Rottela Panduga

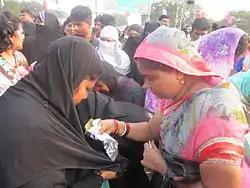

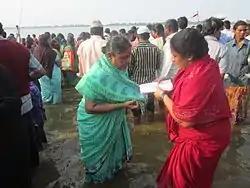
Women Pilgrims exchanging Rotis,at svarana Tank,Nellore

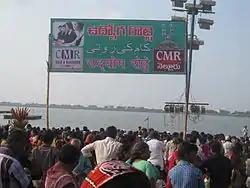
Job Roti exchanging place at svarana Tank,Nellore

Rotiyaan Ki Eid or Rottela Panduga is an annual three-day festival held at Bara Shaheed Dargah in Nellore, Andhra Pradesh, India. The annual event is observed in the month of Muharram as the urs (death anniversary) of the 12 martyrs who are buried in the shrine. Women who visit the shrine exchange rotis in Nellore Tank.